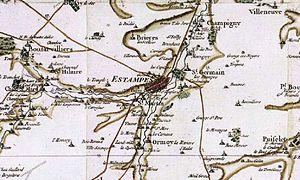
La bataille d'Étampes de 604 est un épisode de guerre qui vit l’armée du roi de Neustrie Clotaire II, commandée par le maire du palais Landéric, battue par la coalition de Thierry II et de son frère Thibert II, respectivement roi de Burgondie et d’Austrasie. Cette bataille eut lieu sur le territoire d'Étampes, le 25 décembre d’une année donnée, traditionnellement et avec incertitude, pour l'année 604. Cette bataille nous est connue grâce aux chroniques de Grégoire de Tours, de Frédégaire et d'Aimoin de Fleury.
Étampes est une commune française située à cinquante kilomètres au sud-ouest de Paris et soixante kilomètres au nord d'Orléans. Étampes est sous-préfecture du département de l’Essonne, dans la région Île-de-France. Elle est le chef-lieu de l’arrondissement d'Étampes et du canton d'Étampes, le siège de la communauté d'agglomération de l'Étampois Sud-Essonne et du secteur pastoral de Saint-Michel-de-Beauce-Étampes.